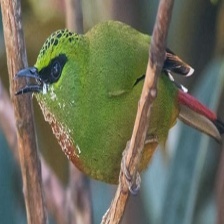
Species: FIRE TAILLED MYZORNIS
Scientific name: MYZORNIS PYRRHOURA